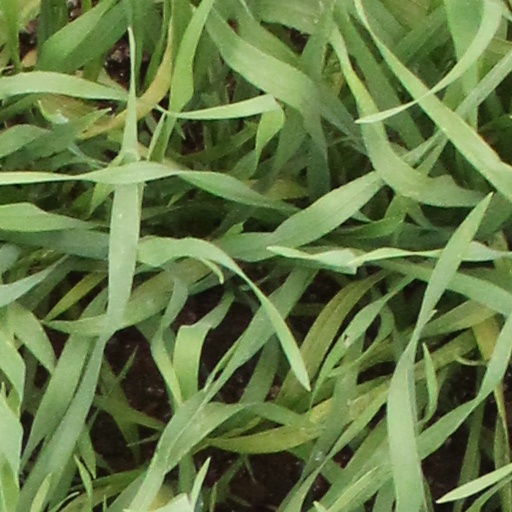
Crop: wheat